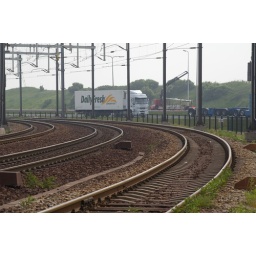
The truck is driving on the A15 highway with in front of it the start of the railroad track towards germany.